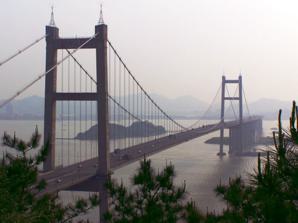
Building: Humen Pearl River Bridge
Country: China
Year built: 1997
Bridge in Humen, Guangdong, China Humen Pearl River Bridge 虎门大桥 Coordinates 22°47′35″N 113°36′31″E / 22.79306°N 113.60861°E / 22.79306; 113.60861 Carries G9411 Dongguan–Foshan Expressway Crosses Pearl River Locale Dongguan and Guangzhou , Guangdong , China Characteristics Design Suspension bridge Segmental concrete bridge Total length 3,618 m (11,870 ft) Longest span 888 m (2,913 ft) (suspension) 270 m (890 ft) (segmental) History Construction cost US$370 million (segmental) Opened 9 June 1997 Location The Humen Pearl River Bridge ( simplified Chinese : 虎门大桥 ; traditional Chinese : 虎門大橋 ; pinyin : Hǔmén Dàqiáo ; Jyutping : Fu 2 mun 4 Dai 6 kiu 4 ) is a bridge over the Humen , Pearl River in Guangdong Province, southern China . It consists of two main spans — a suspension bridge section and a segmental concrete section. It connects the Nansha District of Guangzhou to Humen Town of Dongguan . Completed in 1997, the suspension bridge has a main span of 888 meters, and the segmental concrete section's main span of 237 meters is among the longest such spans in the world. It forms part of the G9411 Dongguan–Foshan Expressway . A newer bridge known as Nansha Bridge (Chinese: 南沙大桥 ), built to reduce the traffic problems on the Humen Bridge, opened to traffic in April 2019. Features The bridge is divided into five sections: the east approach, the suspension bridge section, the middle approach, the segmental concrete section, and the west approach. Hurricanes are common occurrences, so the design wind speed at the bridge deck level was established at 61 m/s. Incidents On May 5, 2020, the bridge was caught on camera violently shaking up and down. At 15:32 local time, the bridge was shut down by traffic police for safety reasons. According to Chinese state-run media, engineers inspected the main structure of the bridge, and it was found to be intact. Experts told Chinese media that the shaking was normal, and would not affect the safety of driving if the shaking was contained to a tolerable range. At 16:30 on May 7, the navigable waters of the bridge resumed navigation. On May 10, the bridge passed the structural safety assessment. On May 15, the bridge resumed traffic, but buses with more than 40 seats and trucks were prohibited from passing. Gallery Humen Bridge and Weiyuan Fort in the foreground View from the deck of the Humen Pearl River Bridge See also List of longest suspension bridge spans List of largest bridges in China References